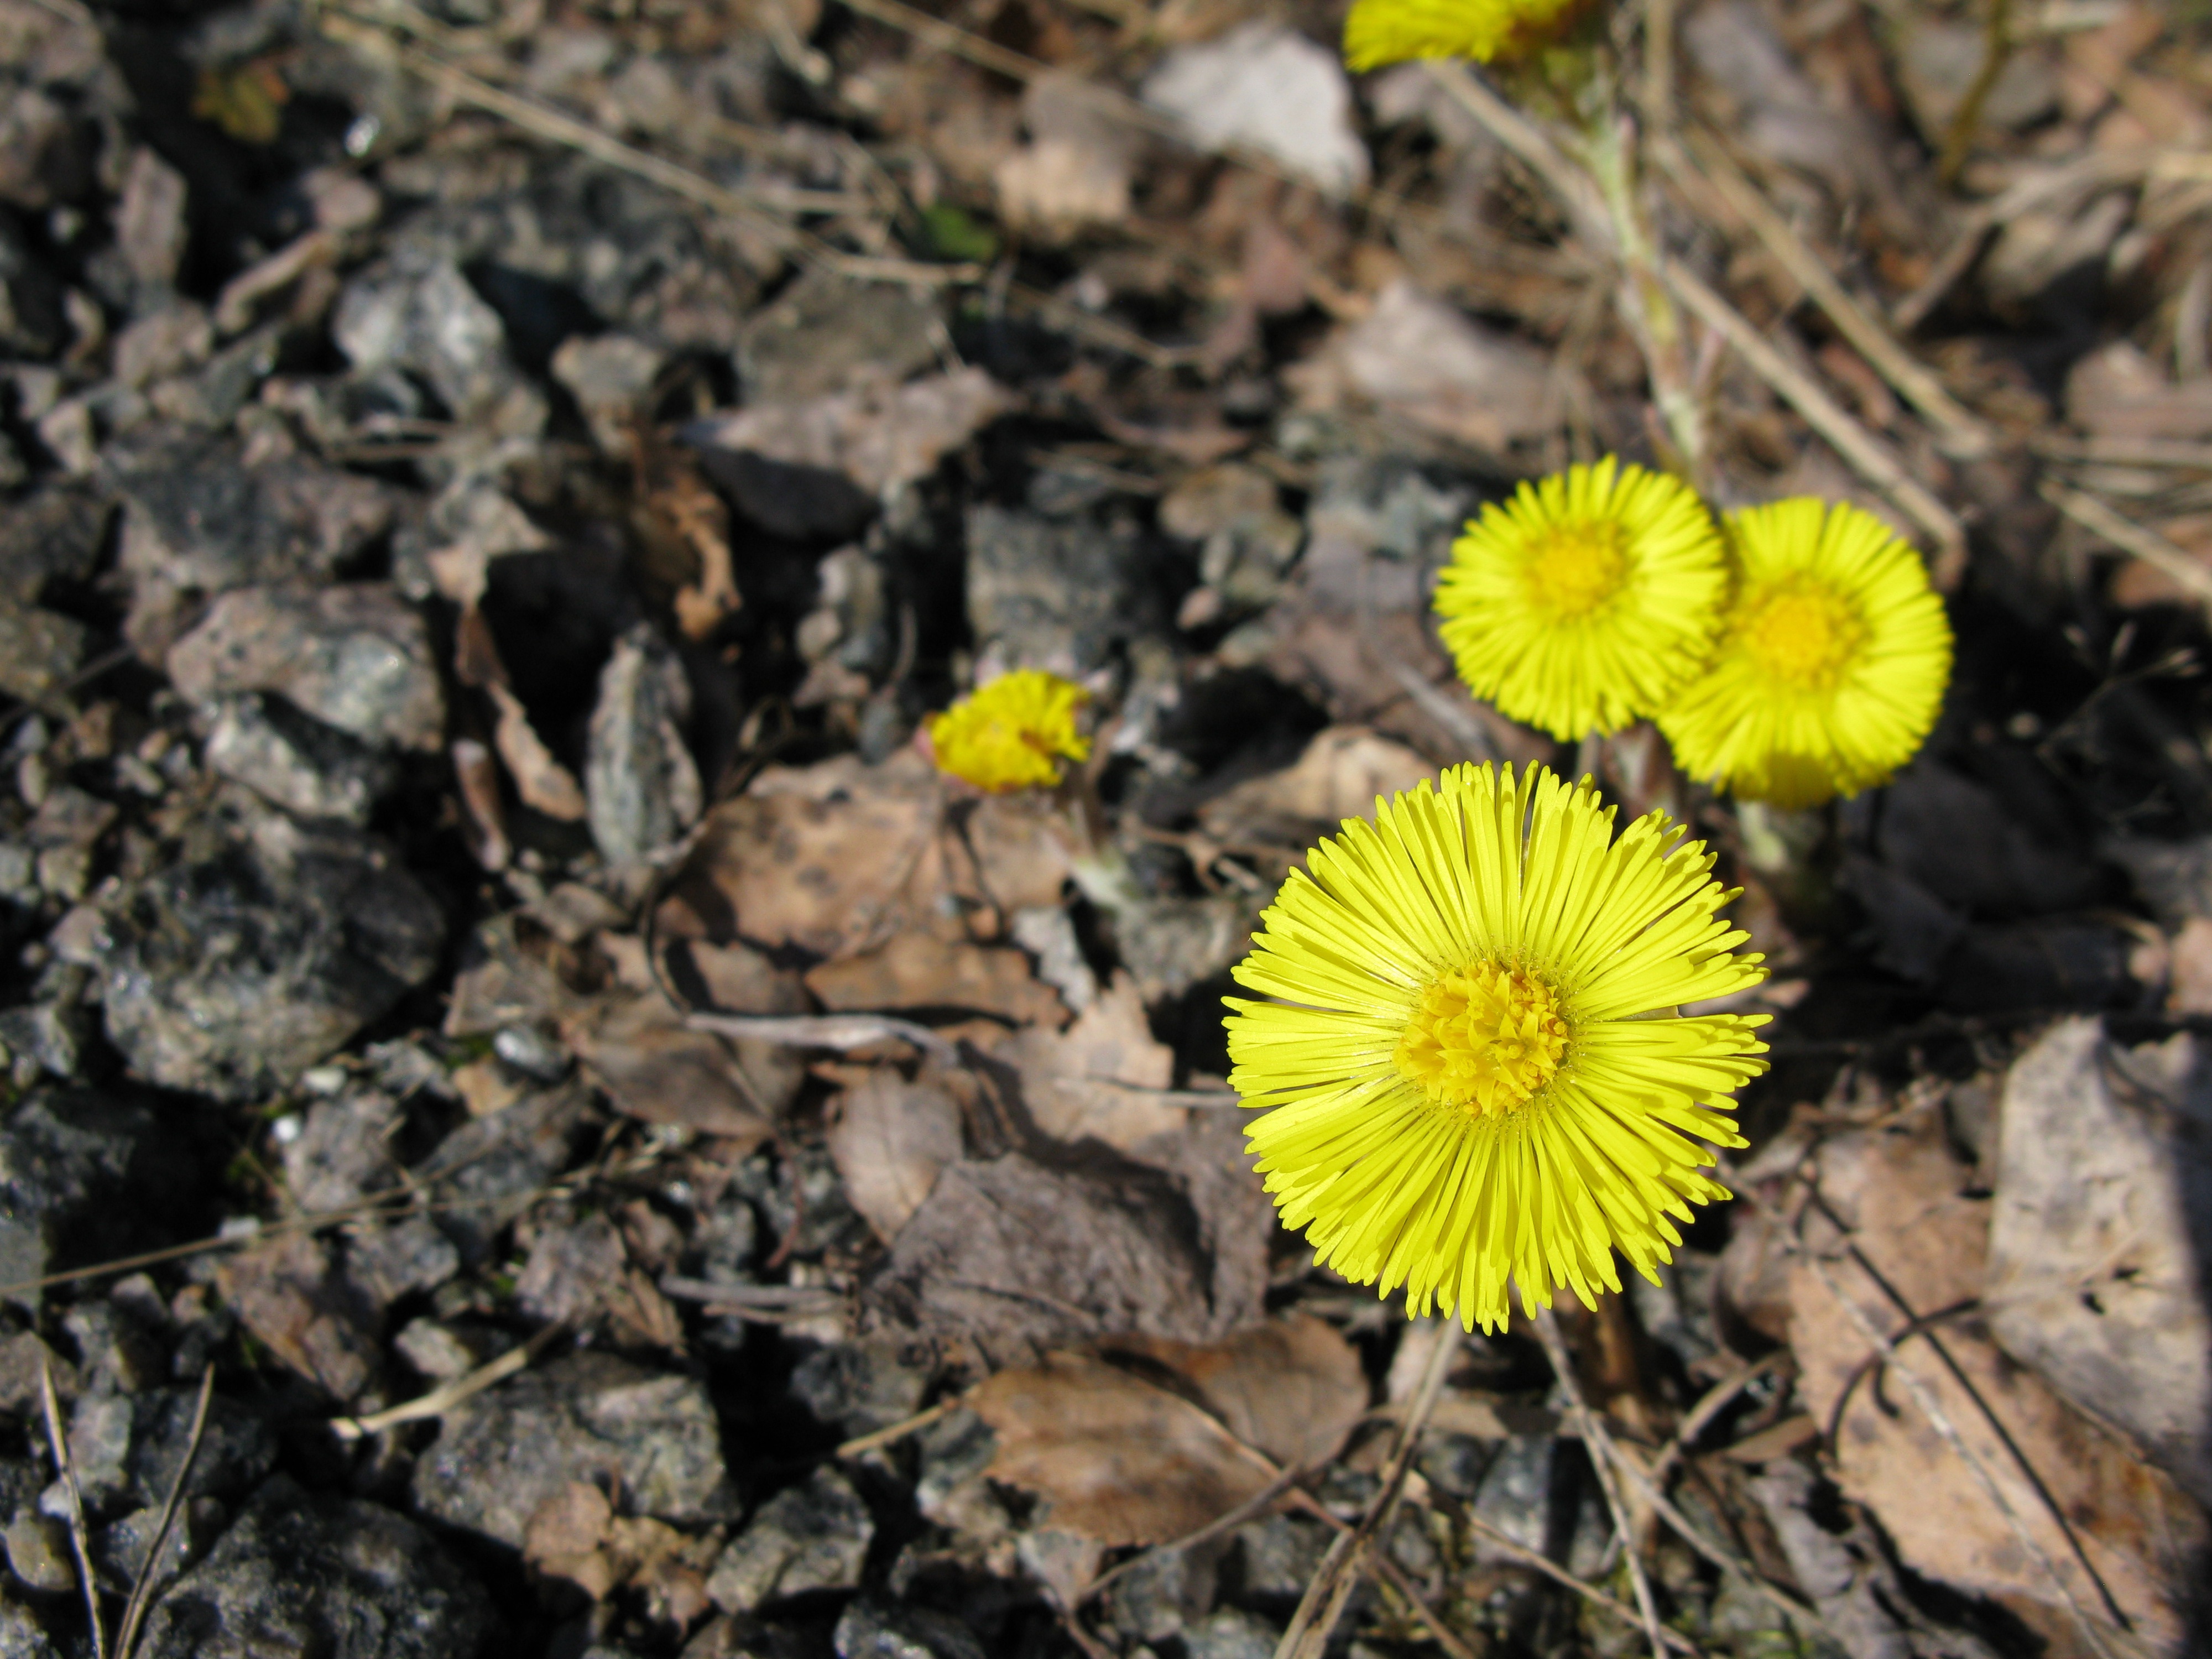
nature, plant, leaf, flower, spring, autumn, soil, botany, yellow, flora, fauna, wildflower, macro photography, flowering plant, daisy family, the land, annual plant, land plant